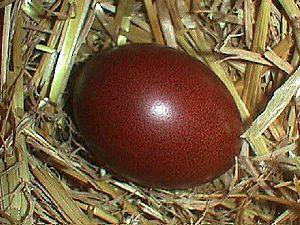
Très bel oeuf Typique de la Marans
Marans est le nom d'une race de poule domestique française issue de la région de la petite ville de Marans aux abords du Marais poitevin.